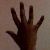
The image shows a hand gesture representing the number 5 in Indian Sign Language.